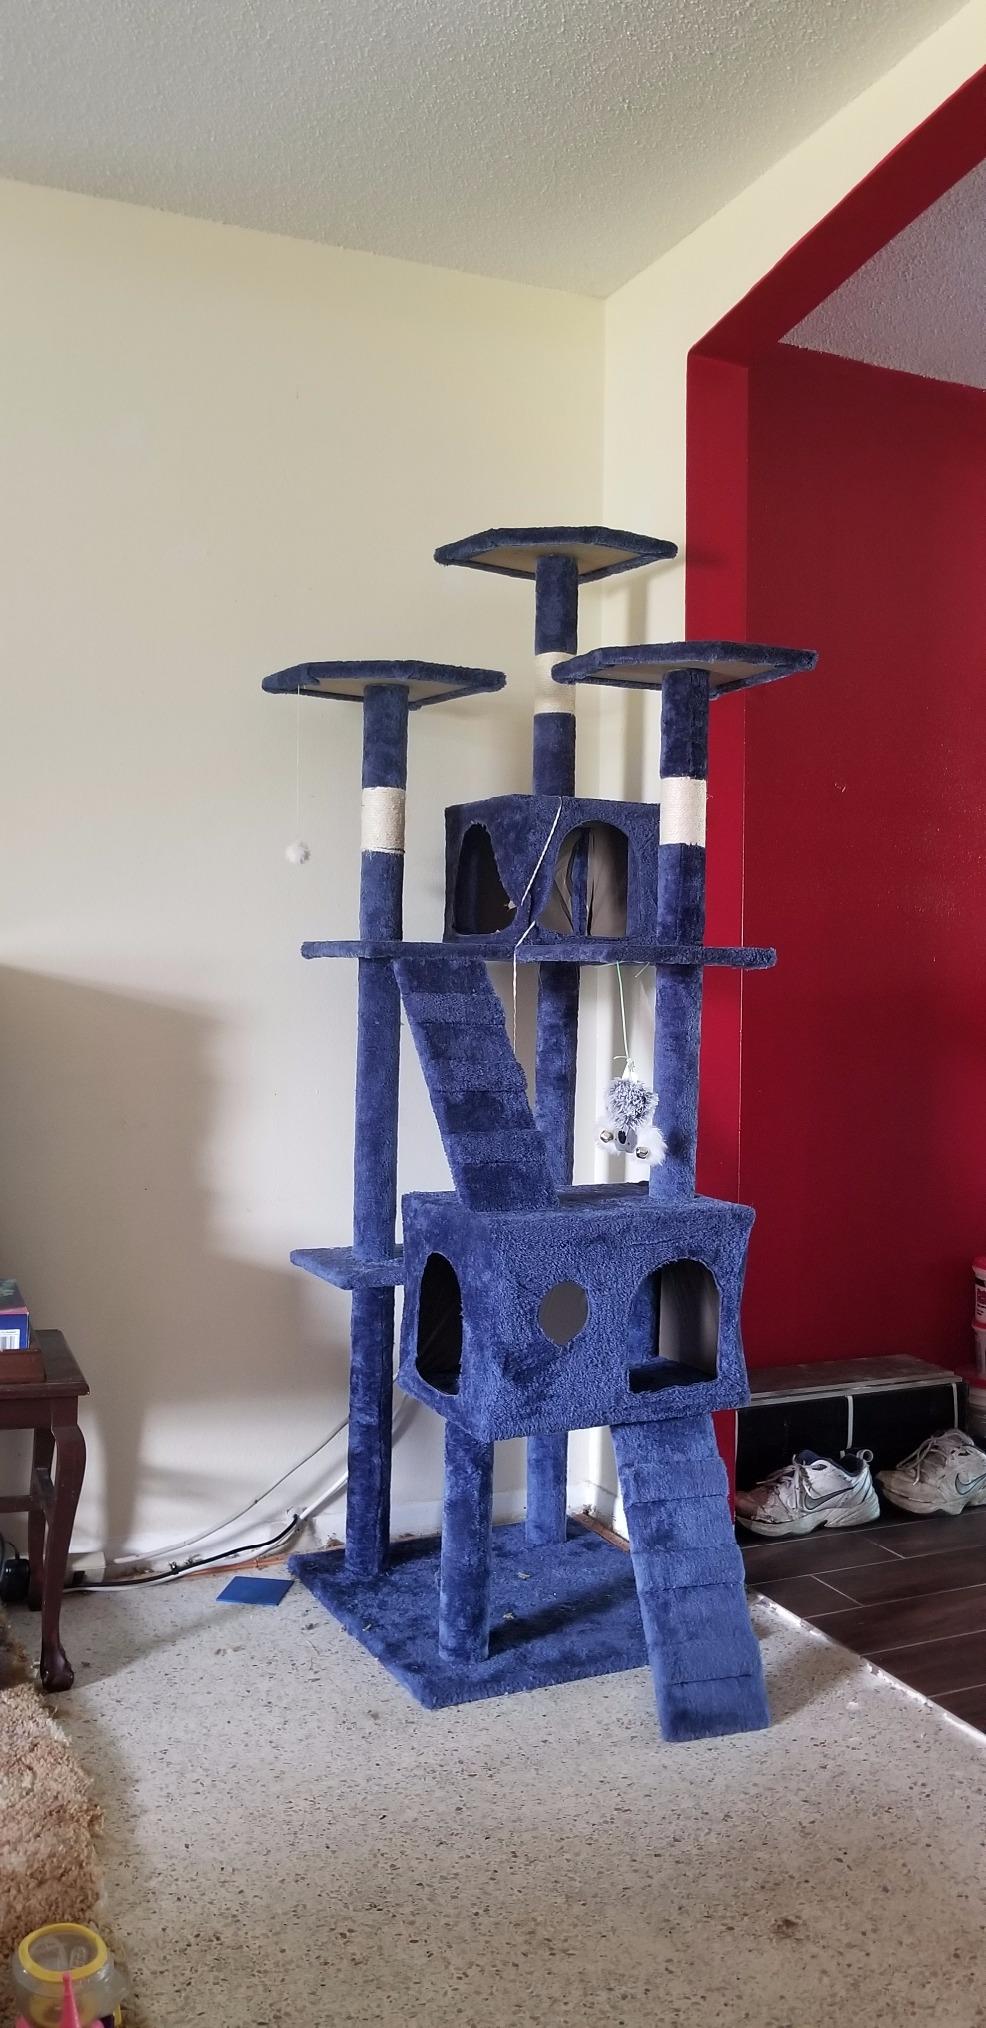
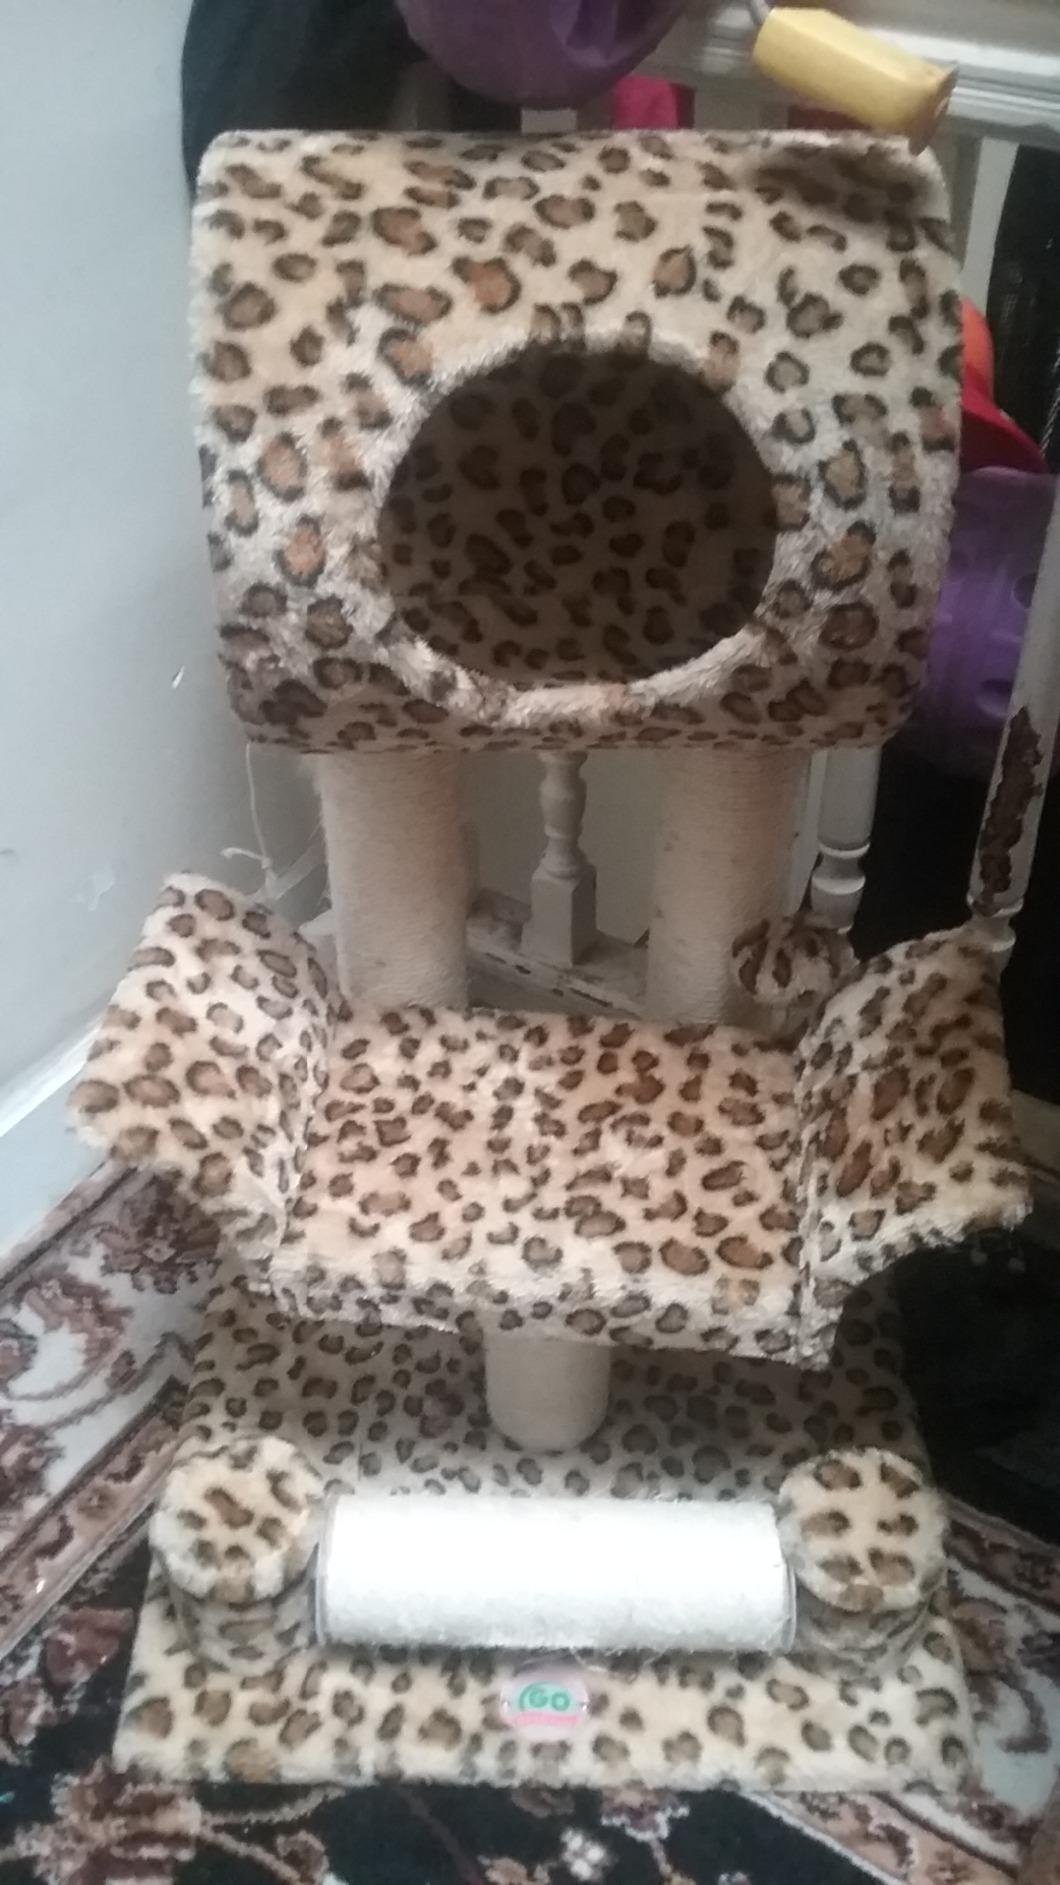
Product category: items_cat tree
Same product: no